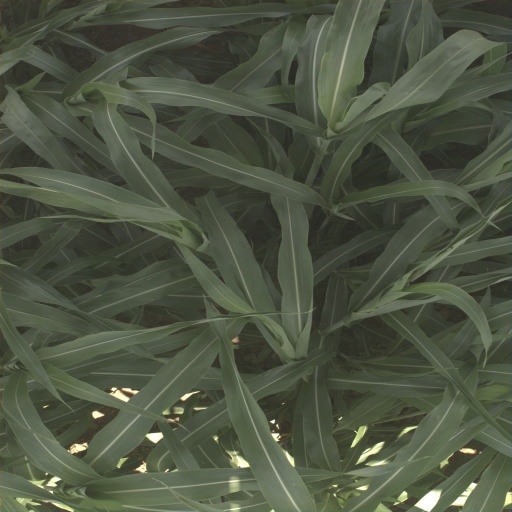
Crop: sorghum